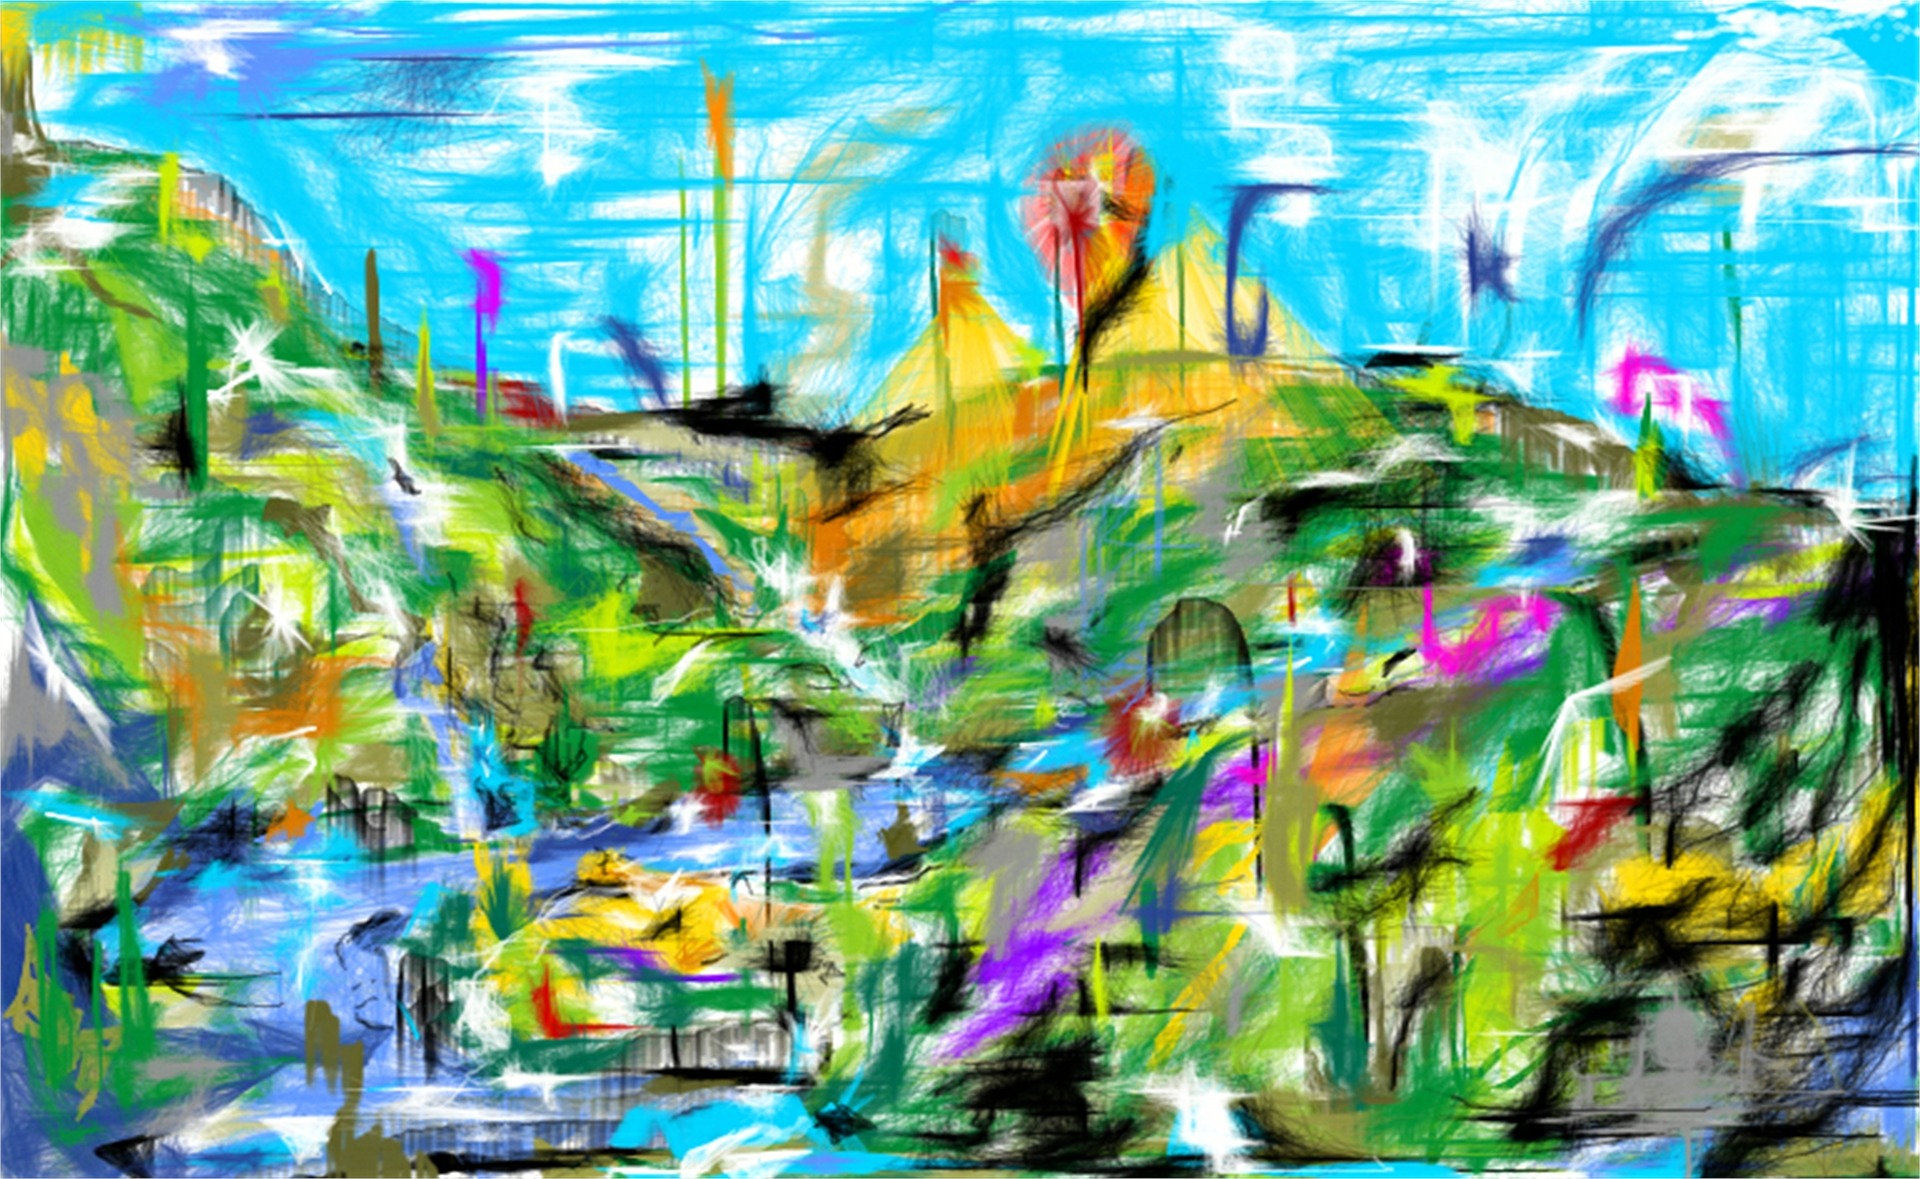
tranquility, peace, calm, silence, graffiti, painting, art, illustration, mural, calming, modern art, chillout